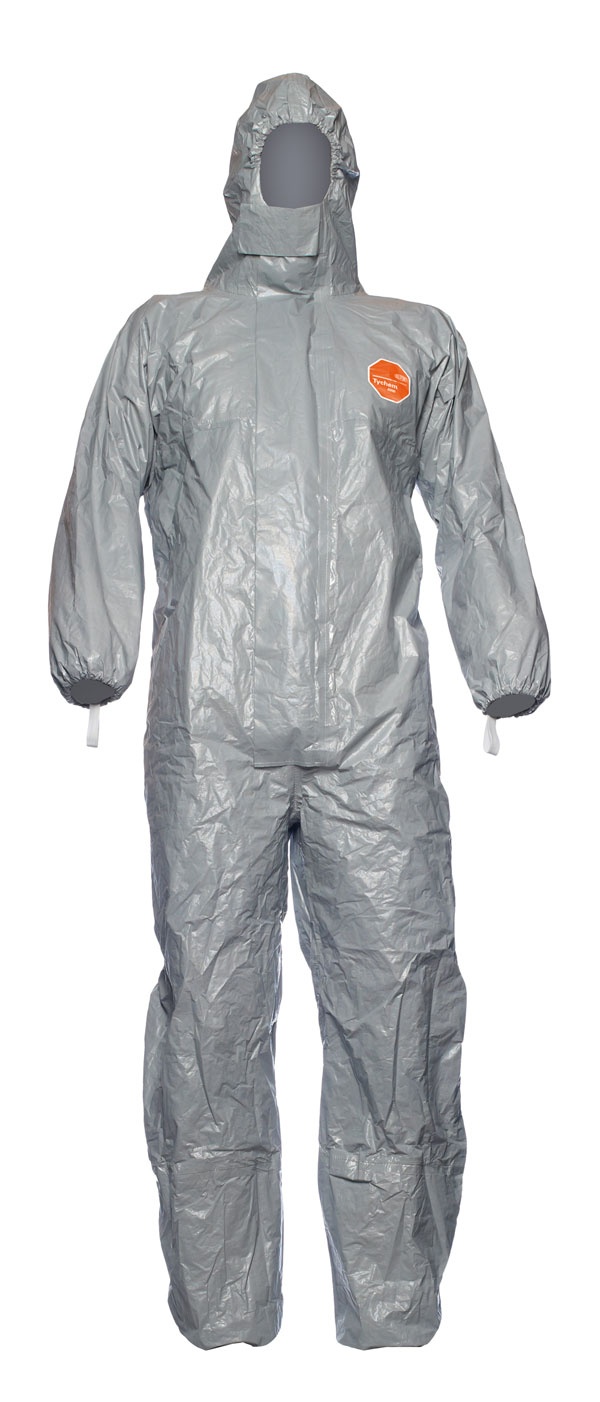
TYCHEM® 6000F HOODED DISPOSABLE COVERALL GREY L
 Made from lightweight durable fabric.  Offers chemical premeation protection to an extensive range of chemicals, highly concentrated inorganic chemicals, paticulates, biohazards and certain chemical warfare agents.  Stitched and over-taped seams with barrier tape for protection and strength.  Self-adhesive double zipper flap closure system for higher protection.  Chemical protective clothing, category III, Type 3-B, 4-B, 5 + 6.  EN 14126 (barrier to infective agents), EN 1073-2 (protection against radioactive contamination)  Anti-static treatment (EN 1149-5) - on insideEN 1073-2:2002EN 14605:2005 + A1:2009EN ISO 13982-1:2004 + A1:2010 (Type 5)EN 13034:2005 + A1:2009 (Type 6)EN 14126:2003EN 1149-5:2008
Brand: tychem2000
Category: Business & Industrial > Work Safety Protective Gear > Hazardous Material Suits